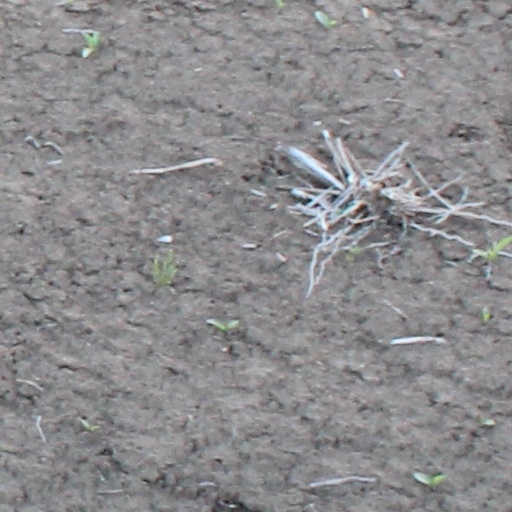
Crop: wheat